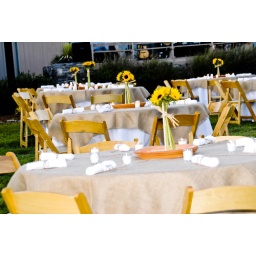
They used burlap over white table clothes and beautiful sunflowers as centerpieces. The flowers were surround by shelled peanuts.